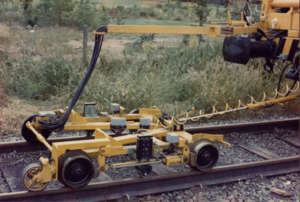
Voici un image de la ""grenouille' de la PBI'84. Español: Eso es un foto de la ""rana"" de la PBI'84."